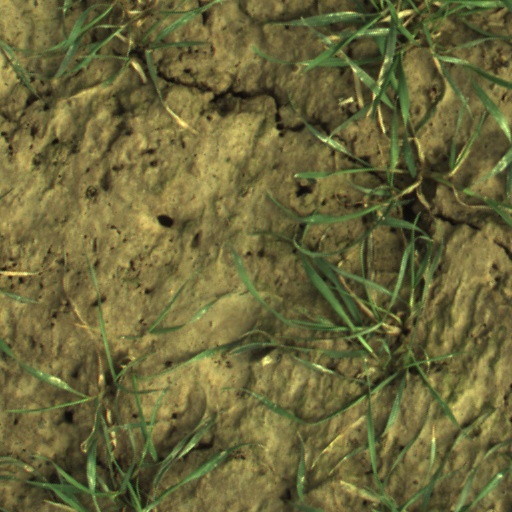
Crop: wheat